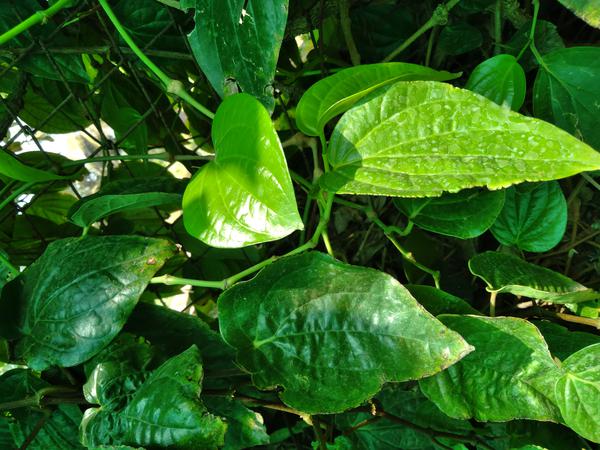
Plant: Betel